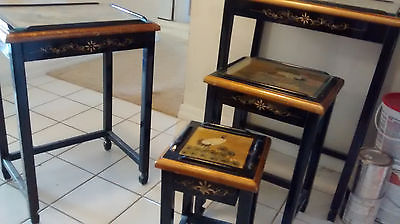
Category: table